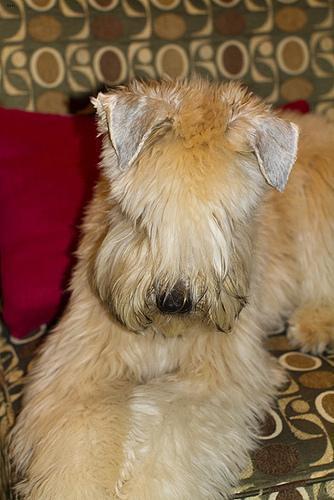
wheaten terrier